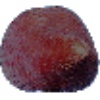
Label: salak